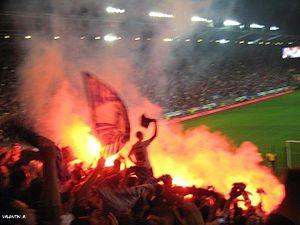
Fin du match du 12 mai contre Chateauroux, montée en ligue 1.
Le Grenoble Foot 38 est un club de football français, fondé en 1892, situé à Grenoble et évoluant au stade des Alpes depuis 2008.